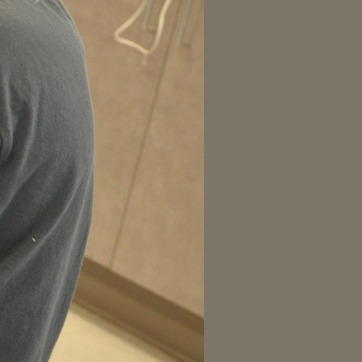
Material: wood